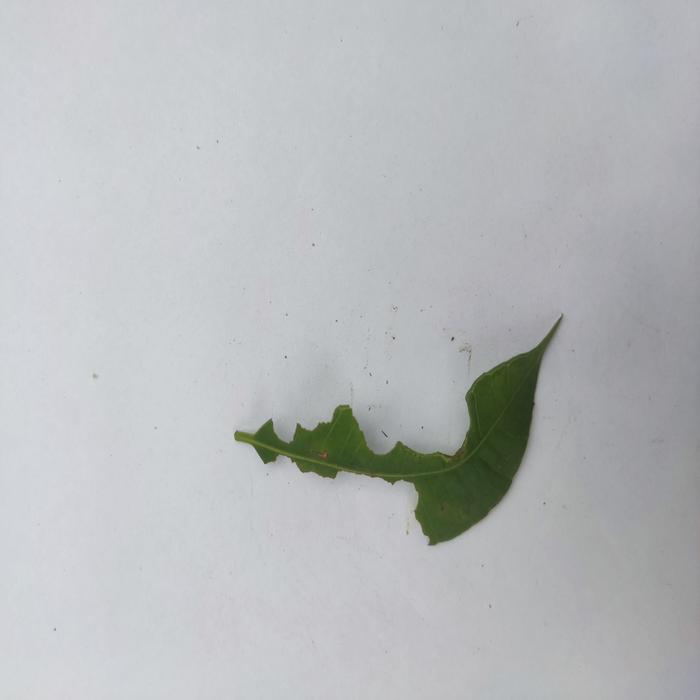
Crop: Hog Plum
Leaf condition: Caterpillars_Infestation